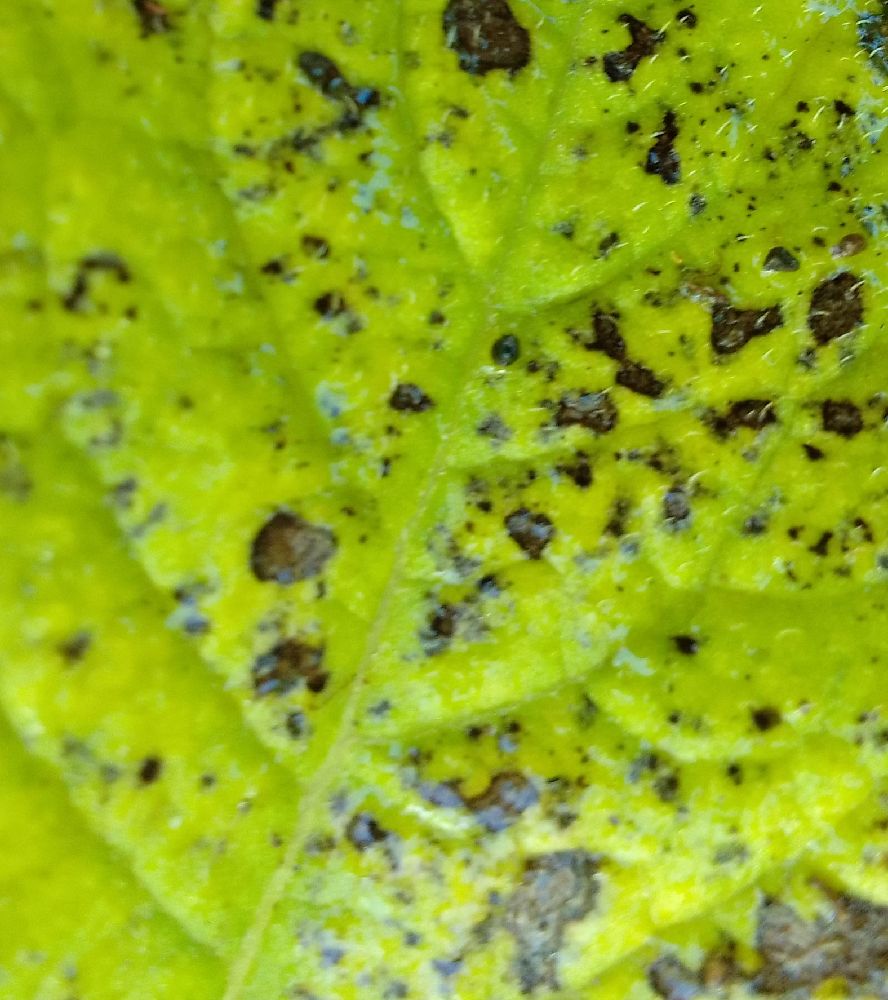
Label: Early blight